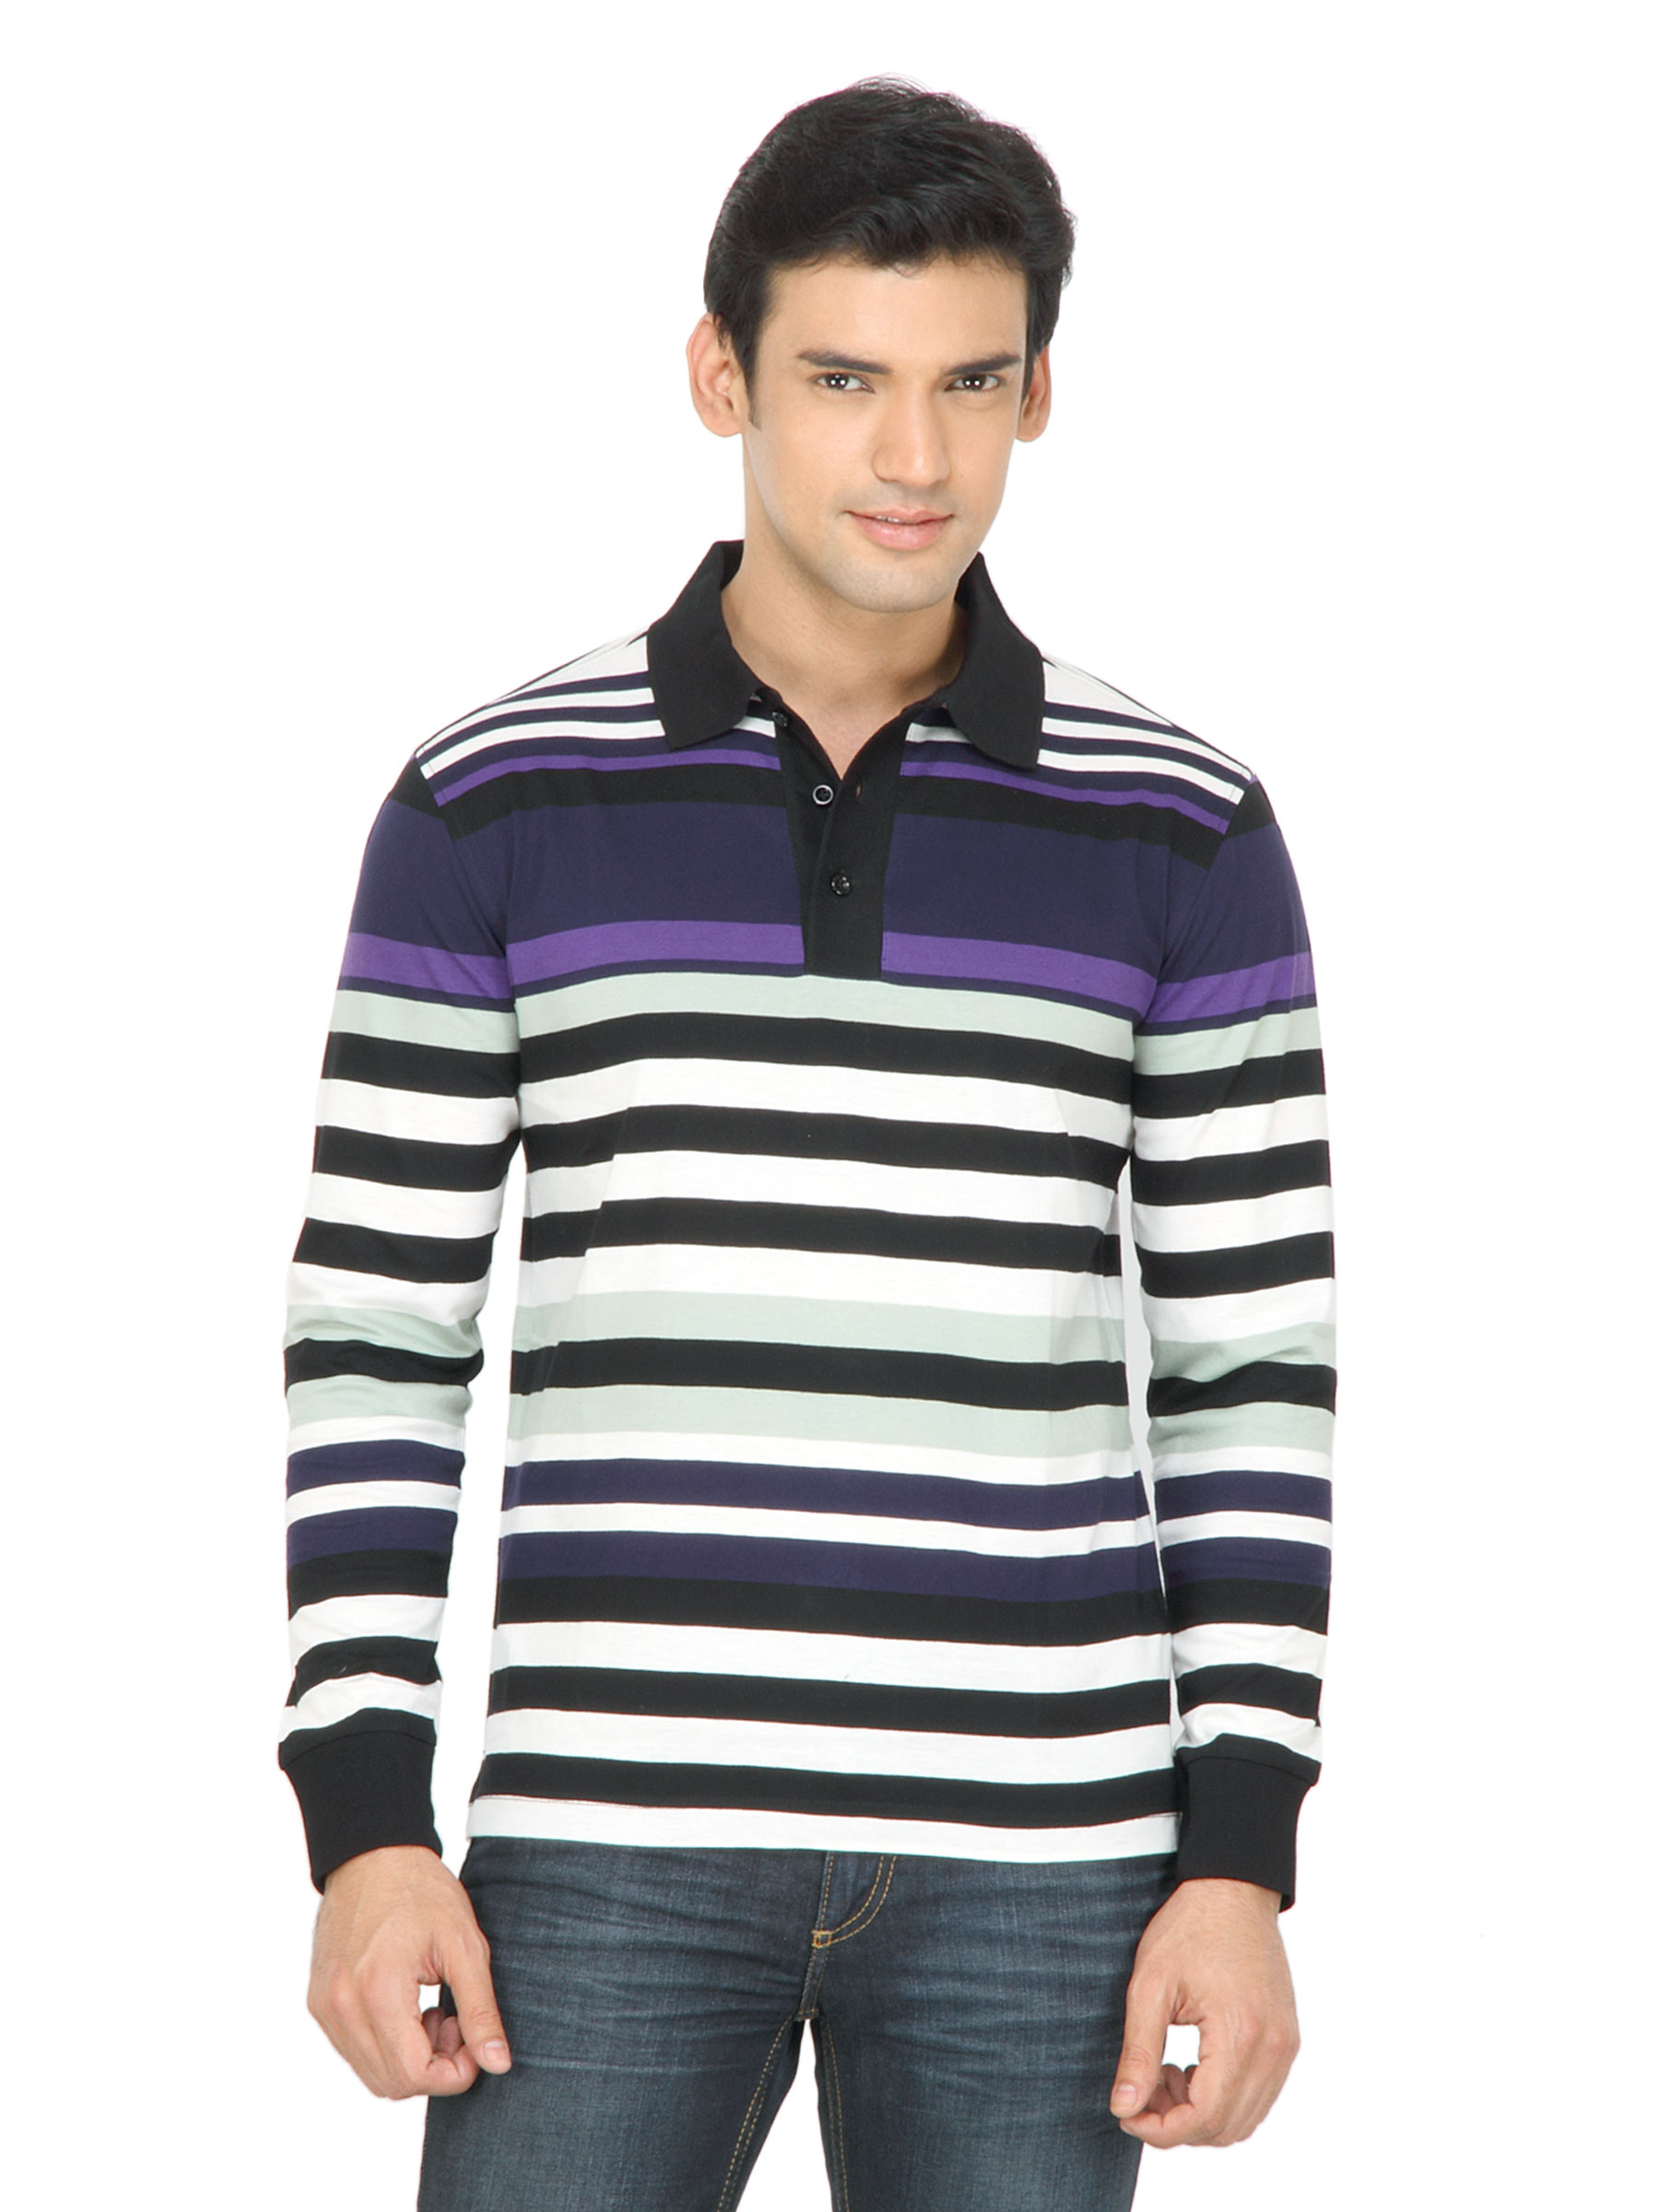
Wills Lifestyle Men Striped Black T-Shirt
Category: Apparel / Topwear / Tshirts
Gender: Men
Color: Black
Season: Fall 2011
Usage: Casual